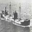
Label: ship